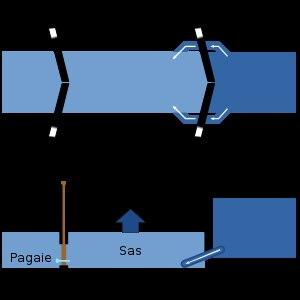
La dynastie Song est une dynastie qui a régné en Chine entre 960 et 1279. Elle a succédé à la période des Cinq Dynasties et des Dix Royaumes et a été suivie par la dynastie Yuan. Il s'agit du premier gouvernement au monde à émettre des billets de banque. Cette dynastie a également vu la première désignation du vrai Nord à l'aide d'une boussole.
La dynastie Song apporte les avancées techniques les plus significatives de l'histoire de la Chine, dont la plupart émanent des talentueux fonctionnaires recrutés par les examens impériaux.